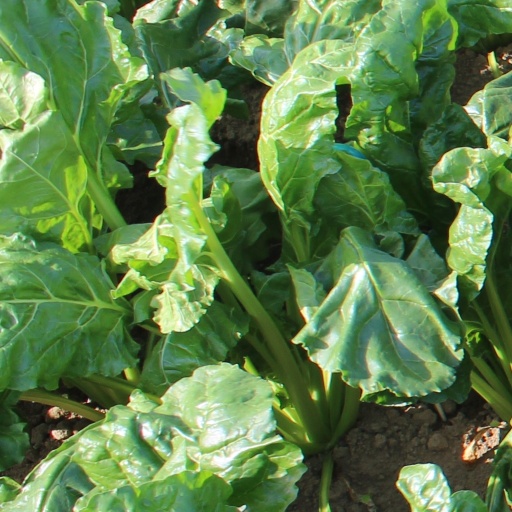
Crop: sugar beet